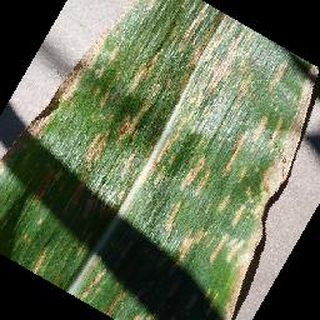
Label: corn_cercospora_leaf_spot